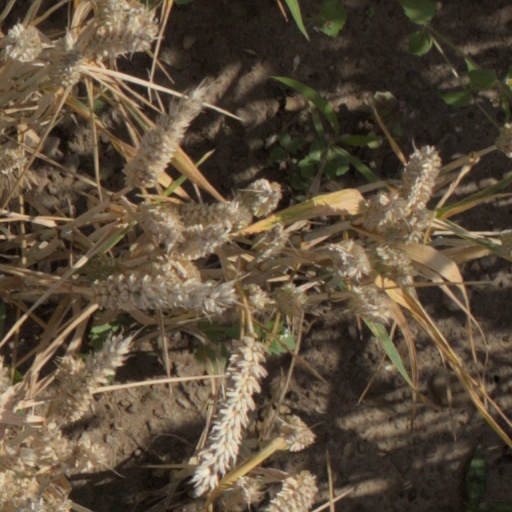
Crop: wheat